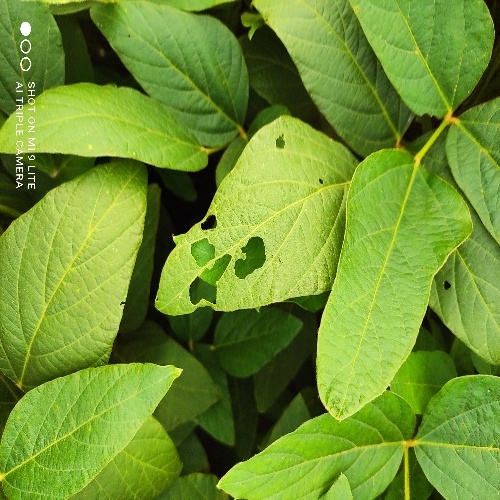
Label: Caterpillar